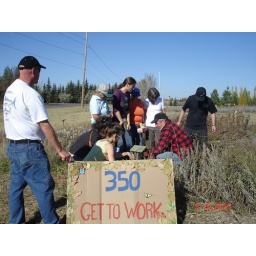
Regina's getting busy collecting native plant seeds to promote biodiversity andreduce dependence on water in our gardens.